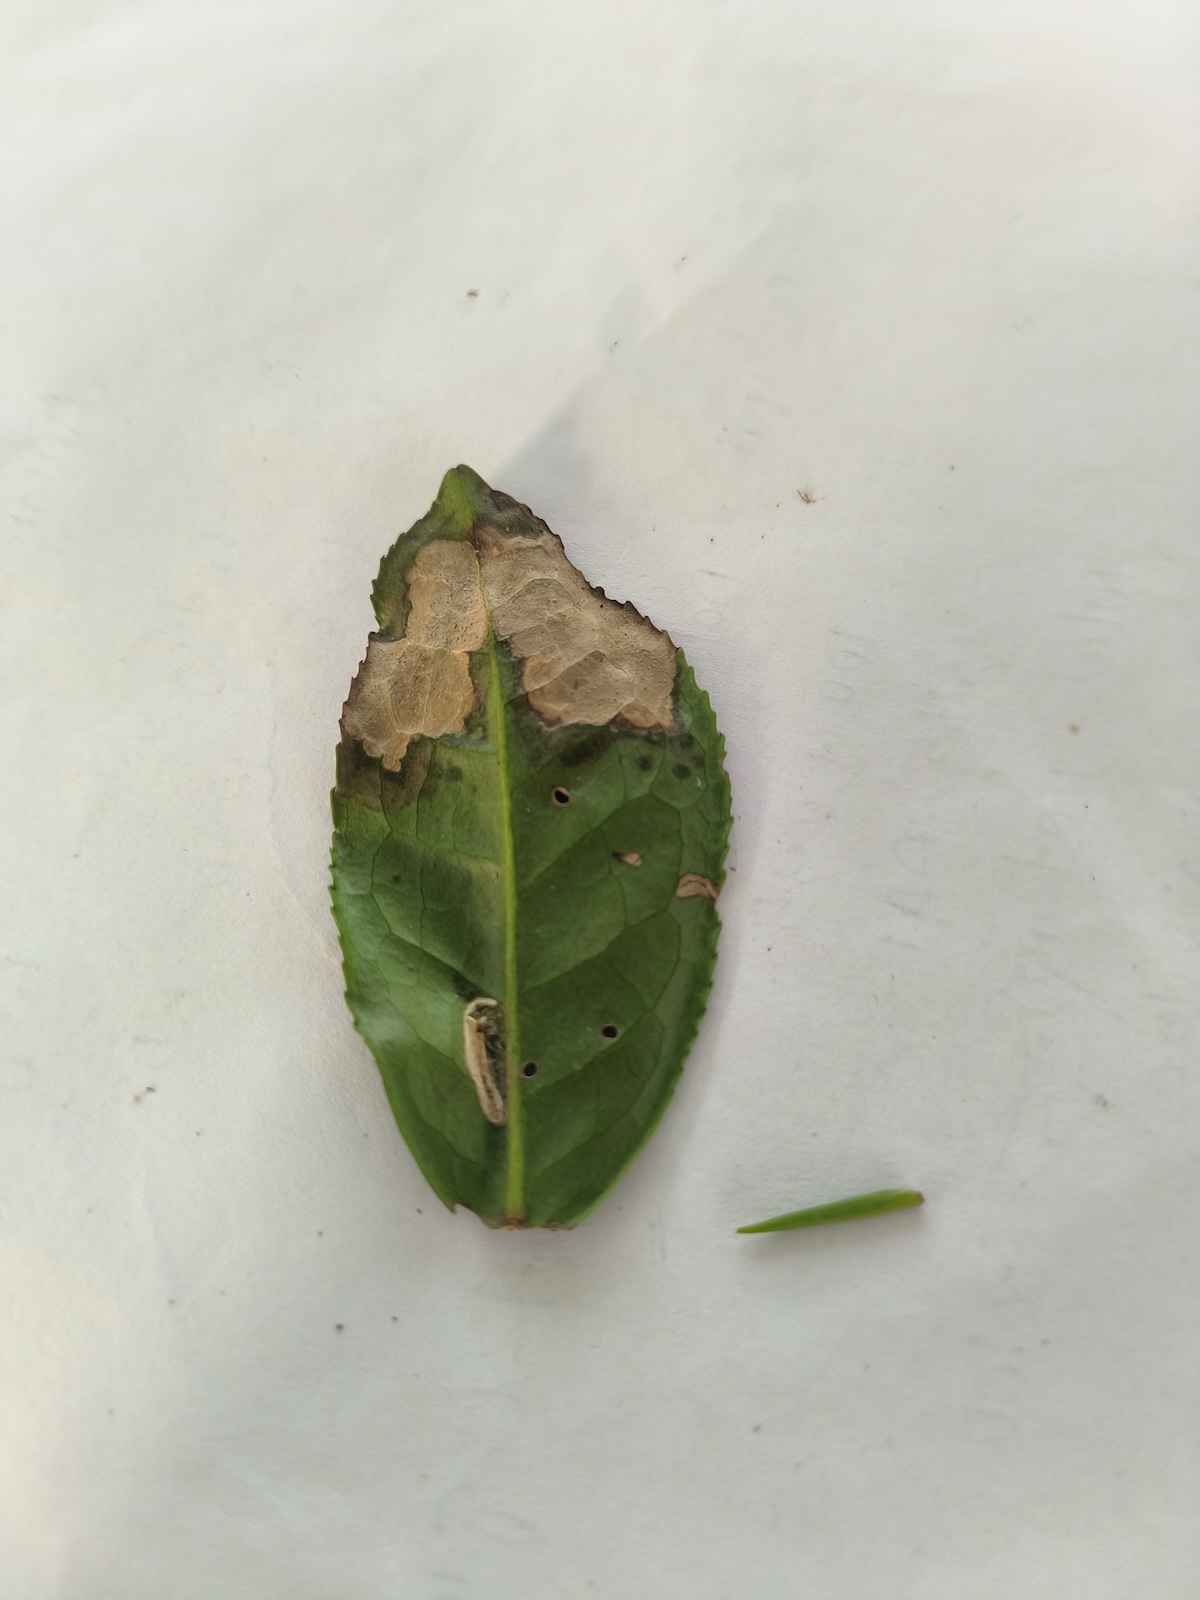
Label: Gray Blight